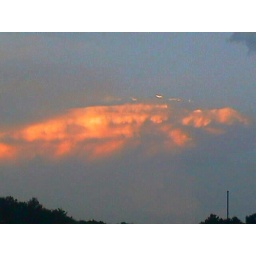
Ljomi Studio   I have included some of my favorite pictures of my horses and home area I live in Danbury Saskatchewan Canada